Eparchy of Budimlja and Nikšić

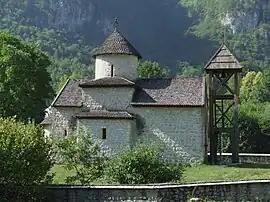
Dobrilovina Monastery

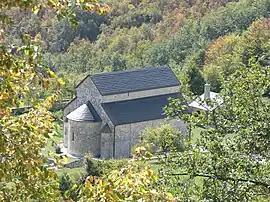
Piva Monastery

In 1219, the autocephaly of the Eastern Orthodox Church in medieval Serbia was established by Saint Sava, who was consecrated as the first Serbian archbishop by Patriarch Manuel I of Constantinople and who was residing at that time in Nicaea. On that occasion, the region of "Budimlja" in the upper Lim valley was detached from the old Eparchy of Raška, and on that territory the new "Eparchy of Budimlja" was created, centered in the Monastery of Đurđevi Stupovi, previously founded by Stefan Prvoslav, cousin of Saint Sava.